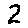
Label: 2